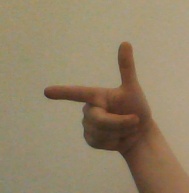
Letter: yaa